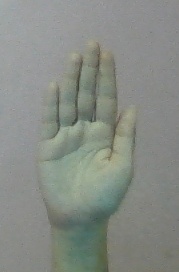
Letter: seen